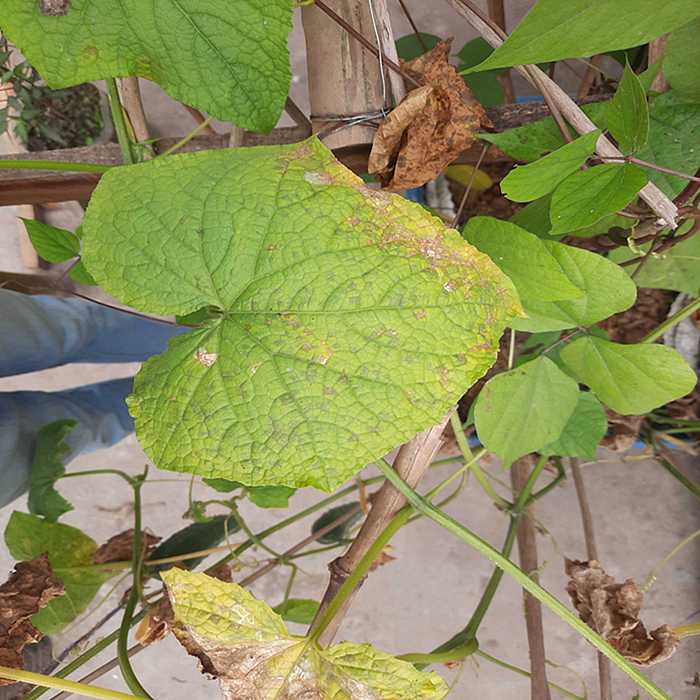
Plant: Cucumber
Label: Anthracnose lesions